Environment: real
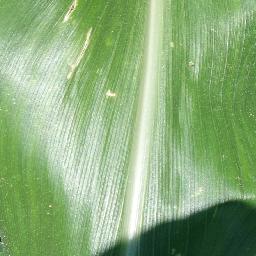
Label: healthy